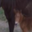
Label: horse